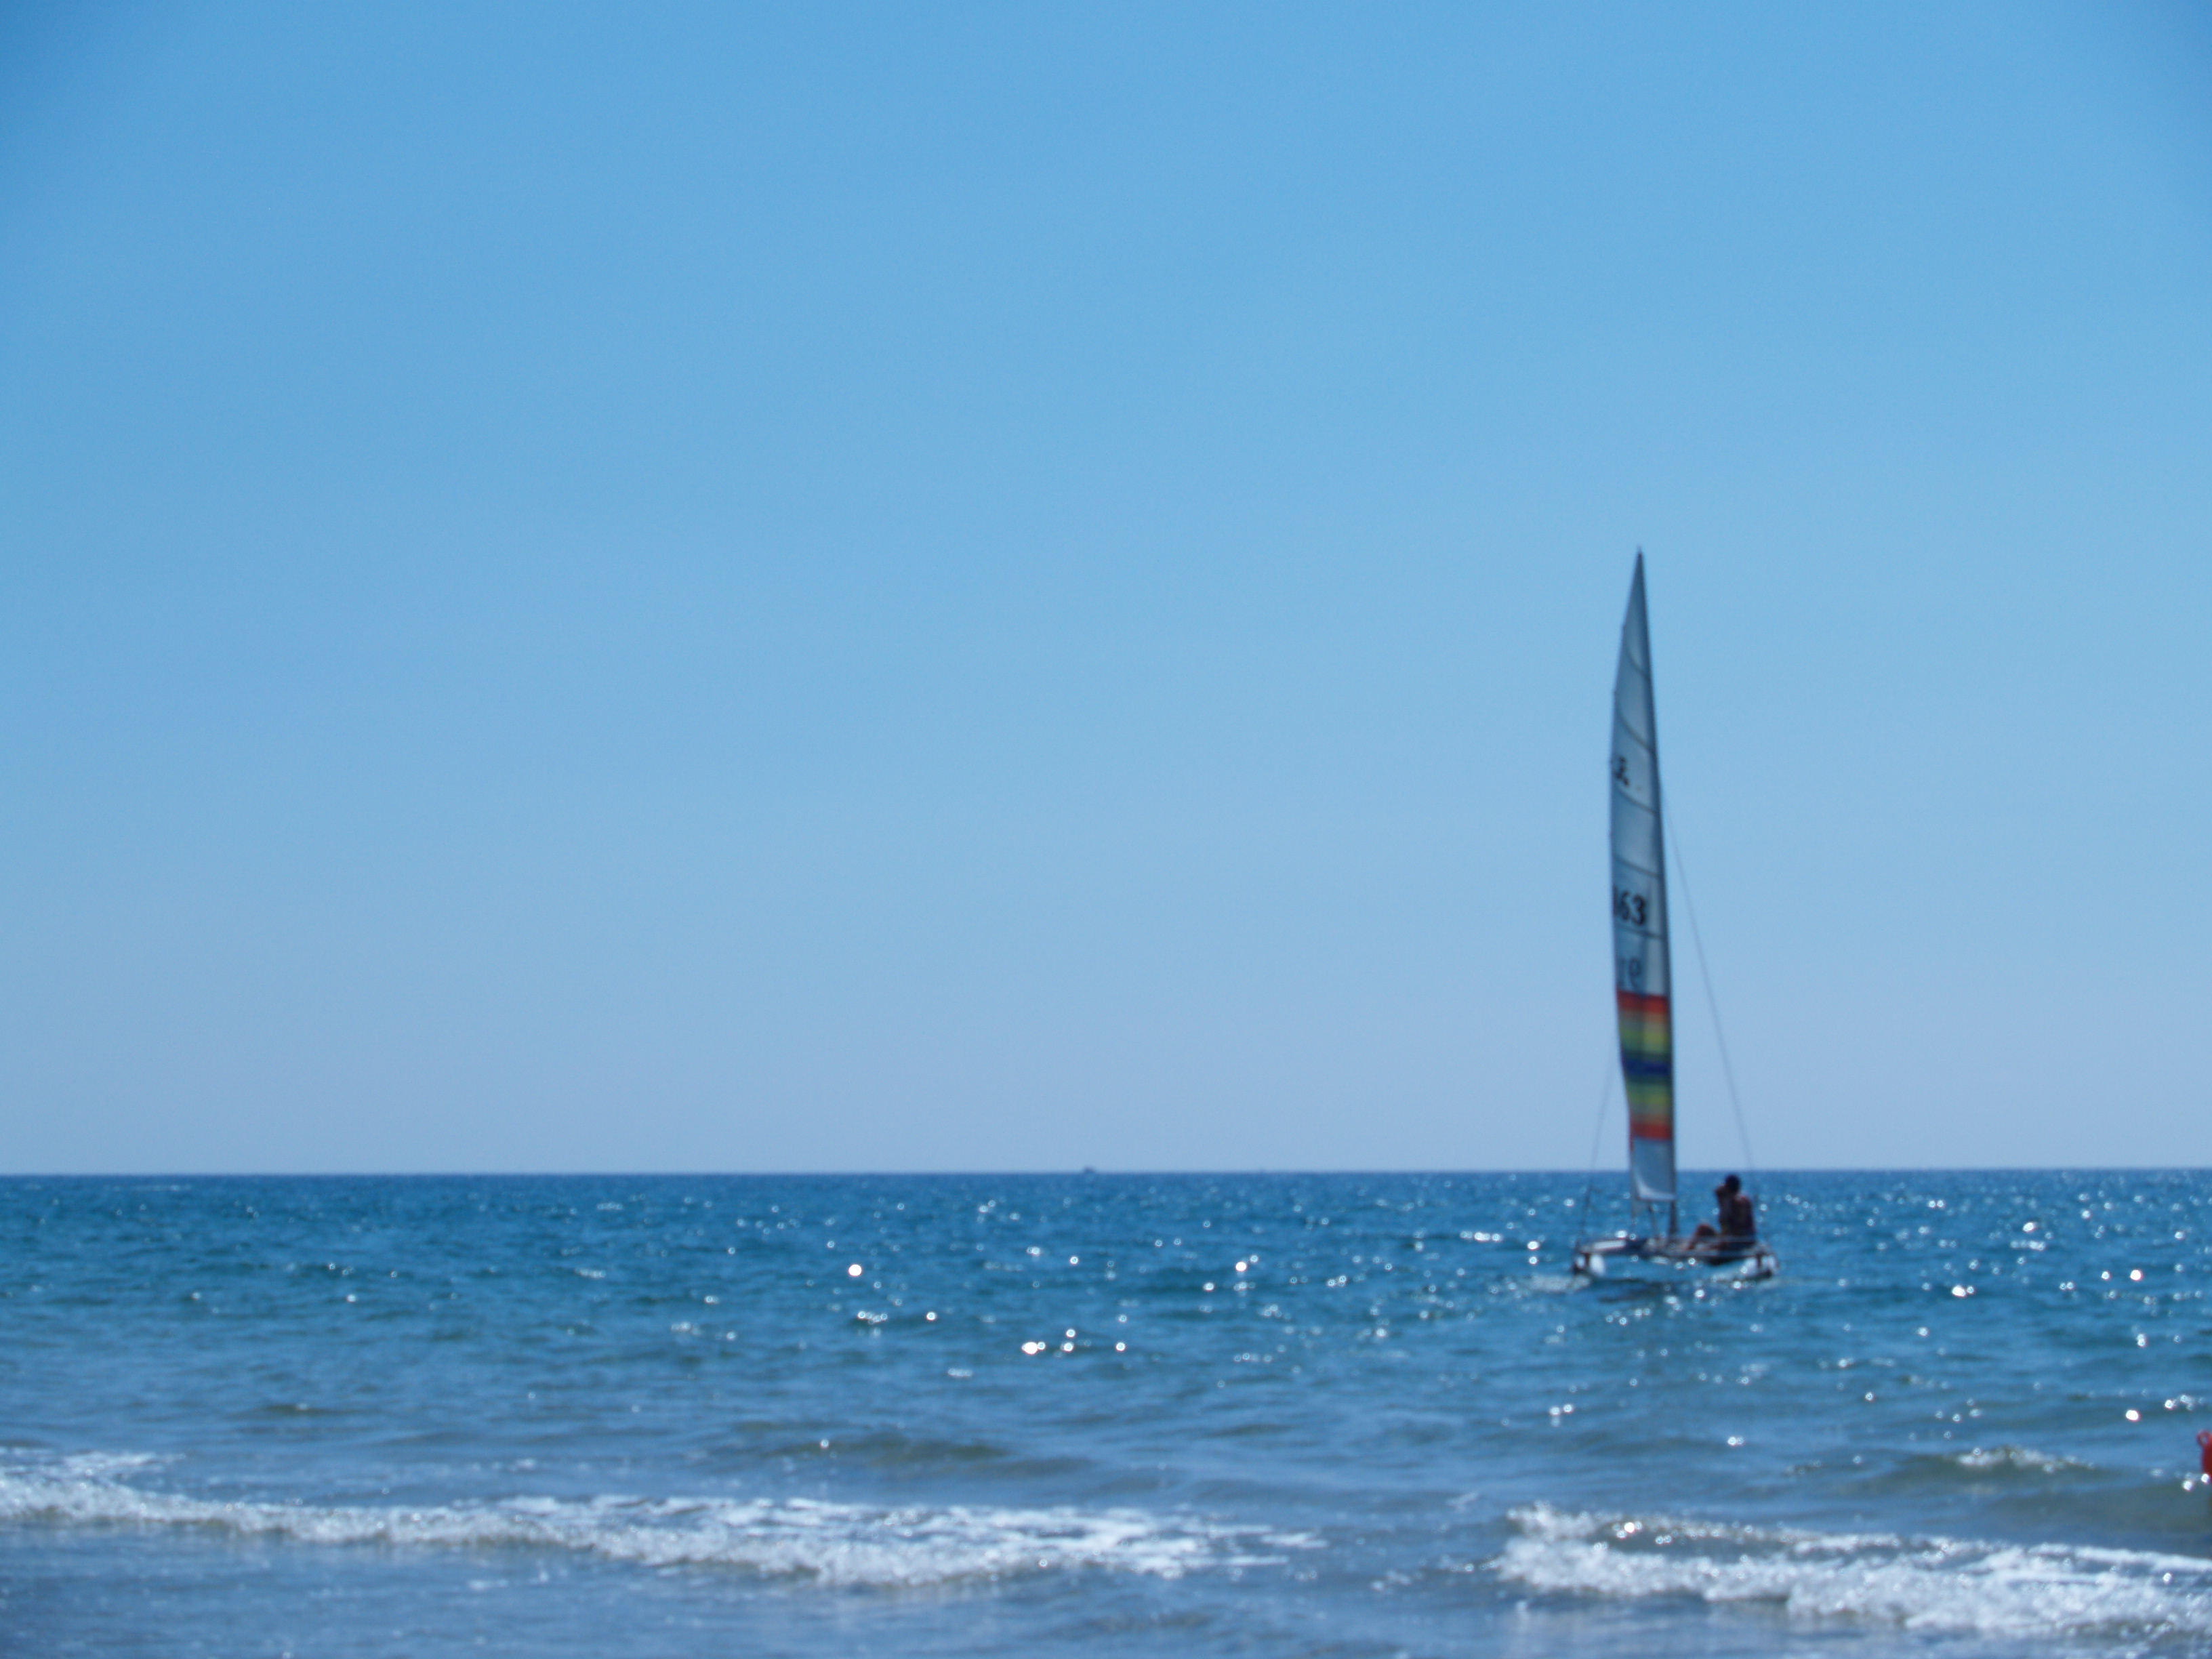
sperlonga, sailing, sail, sea, ocean, wave, sky, windsurfing, vehicle, sailboat, wind wave, boat, recreation, water sport, watercraft, wind, water transportation, horizon, calm, dinghy sailing, surface water sports, vacation, windsports, dhow, yacht racing, sound